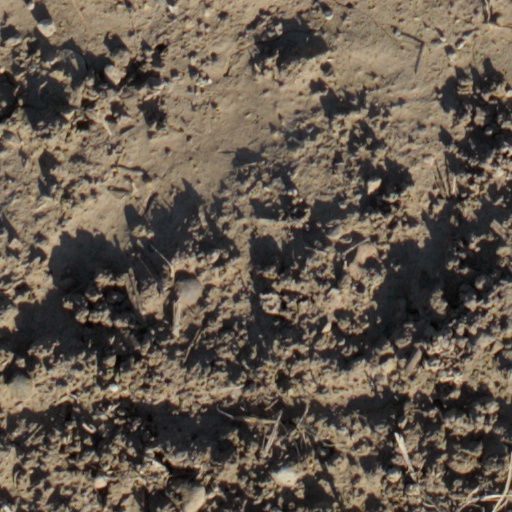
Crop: wheat